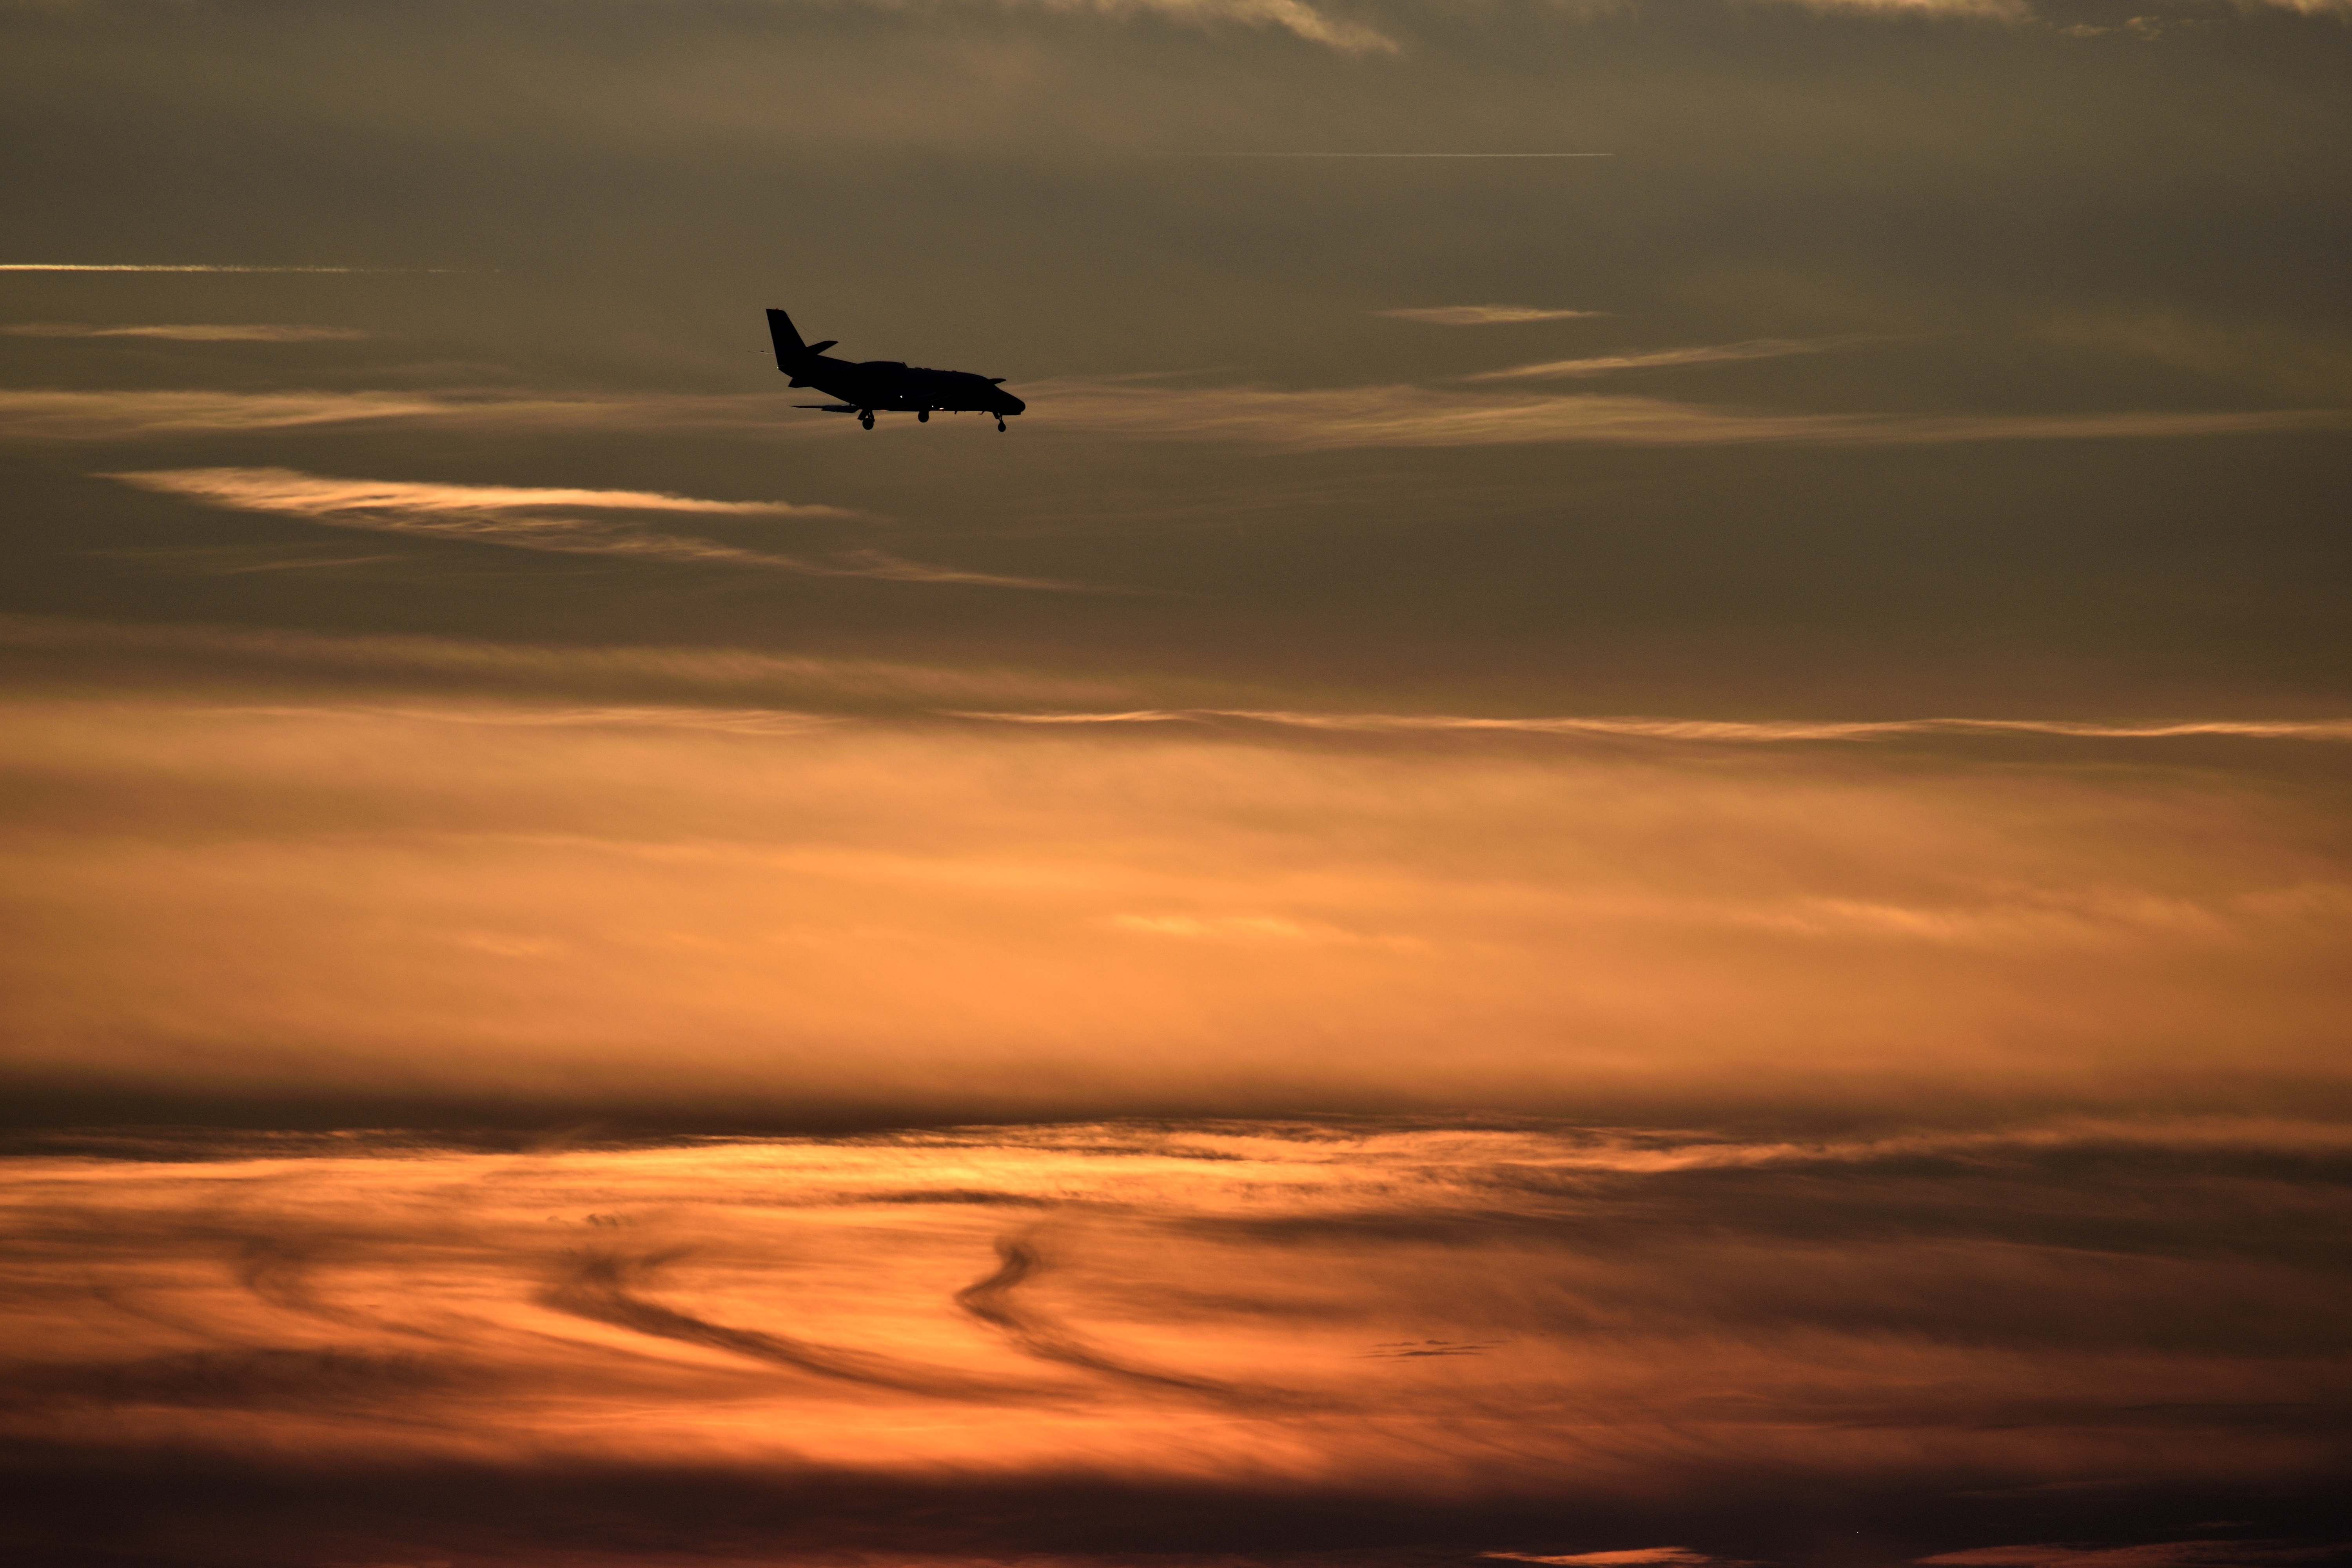
sunset, orange sky, airplane, sun, landscape, evening, bright, water, cloud, nature, silhouette, coastline, dawn, environment, golden, beach, scenic, sundown, color, romantic, tropical, florida